Answer in natural language. How many BaseballBats are visible in the scene? Choose between the following options: 4, 0, 3, 1 or 2
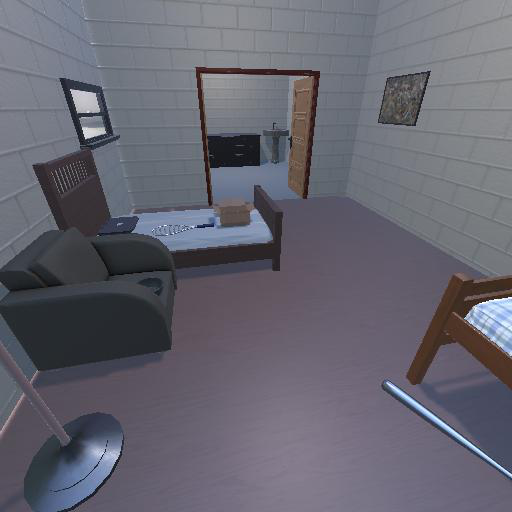
<answer>1</answer>